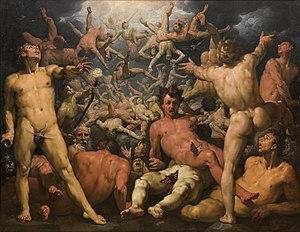
Le maniérisme du Nord est la forme de maniérisme dans les arts visuels au nord des Alpes entre le XVIᵉ et le début du XVIIᵉ siècle.
La Titanomachie est un épisode de la mythologie grecque racontant la lutte entre les Titans, première génération de dieux menés par Cronos, face à Zeus allié aux Hécatonchires et aux Cyclopes.